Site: brandenburg
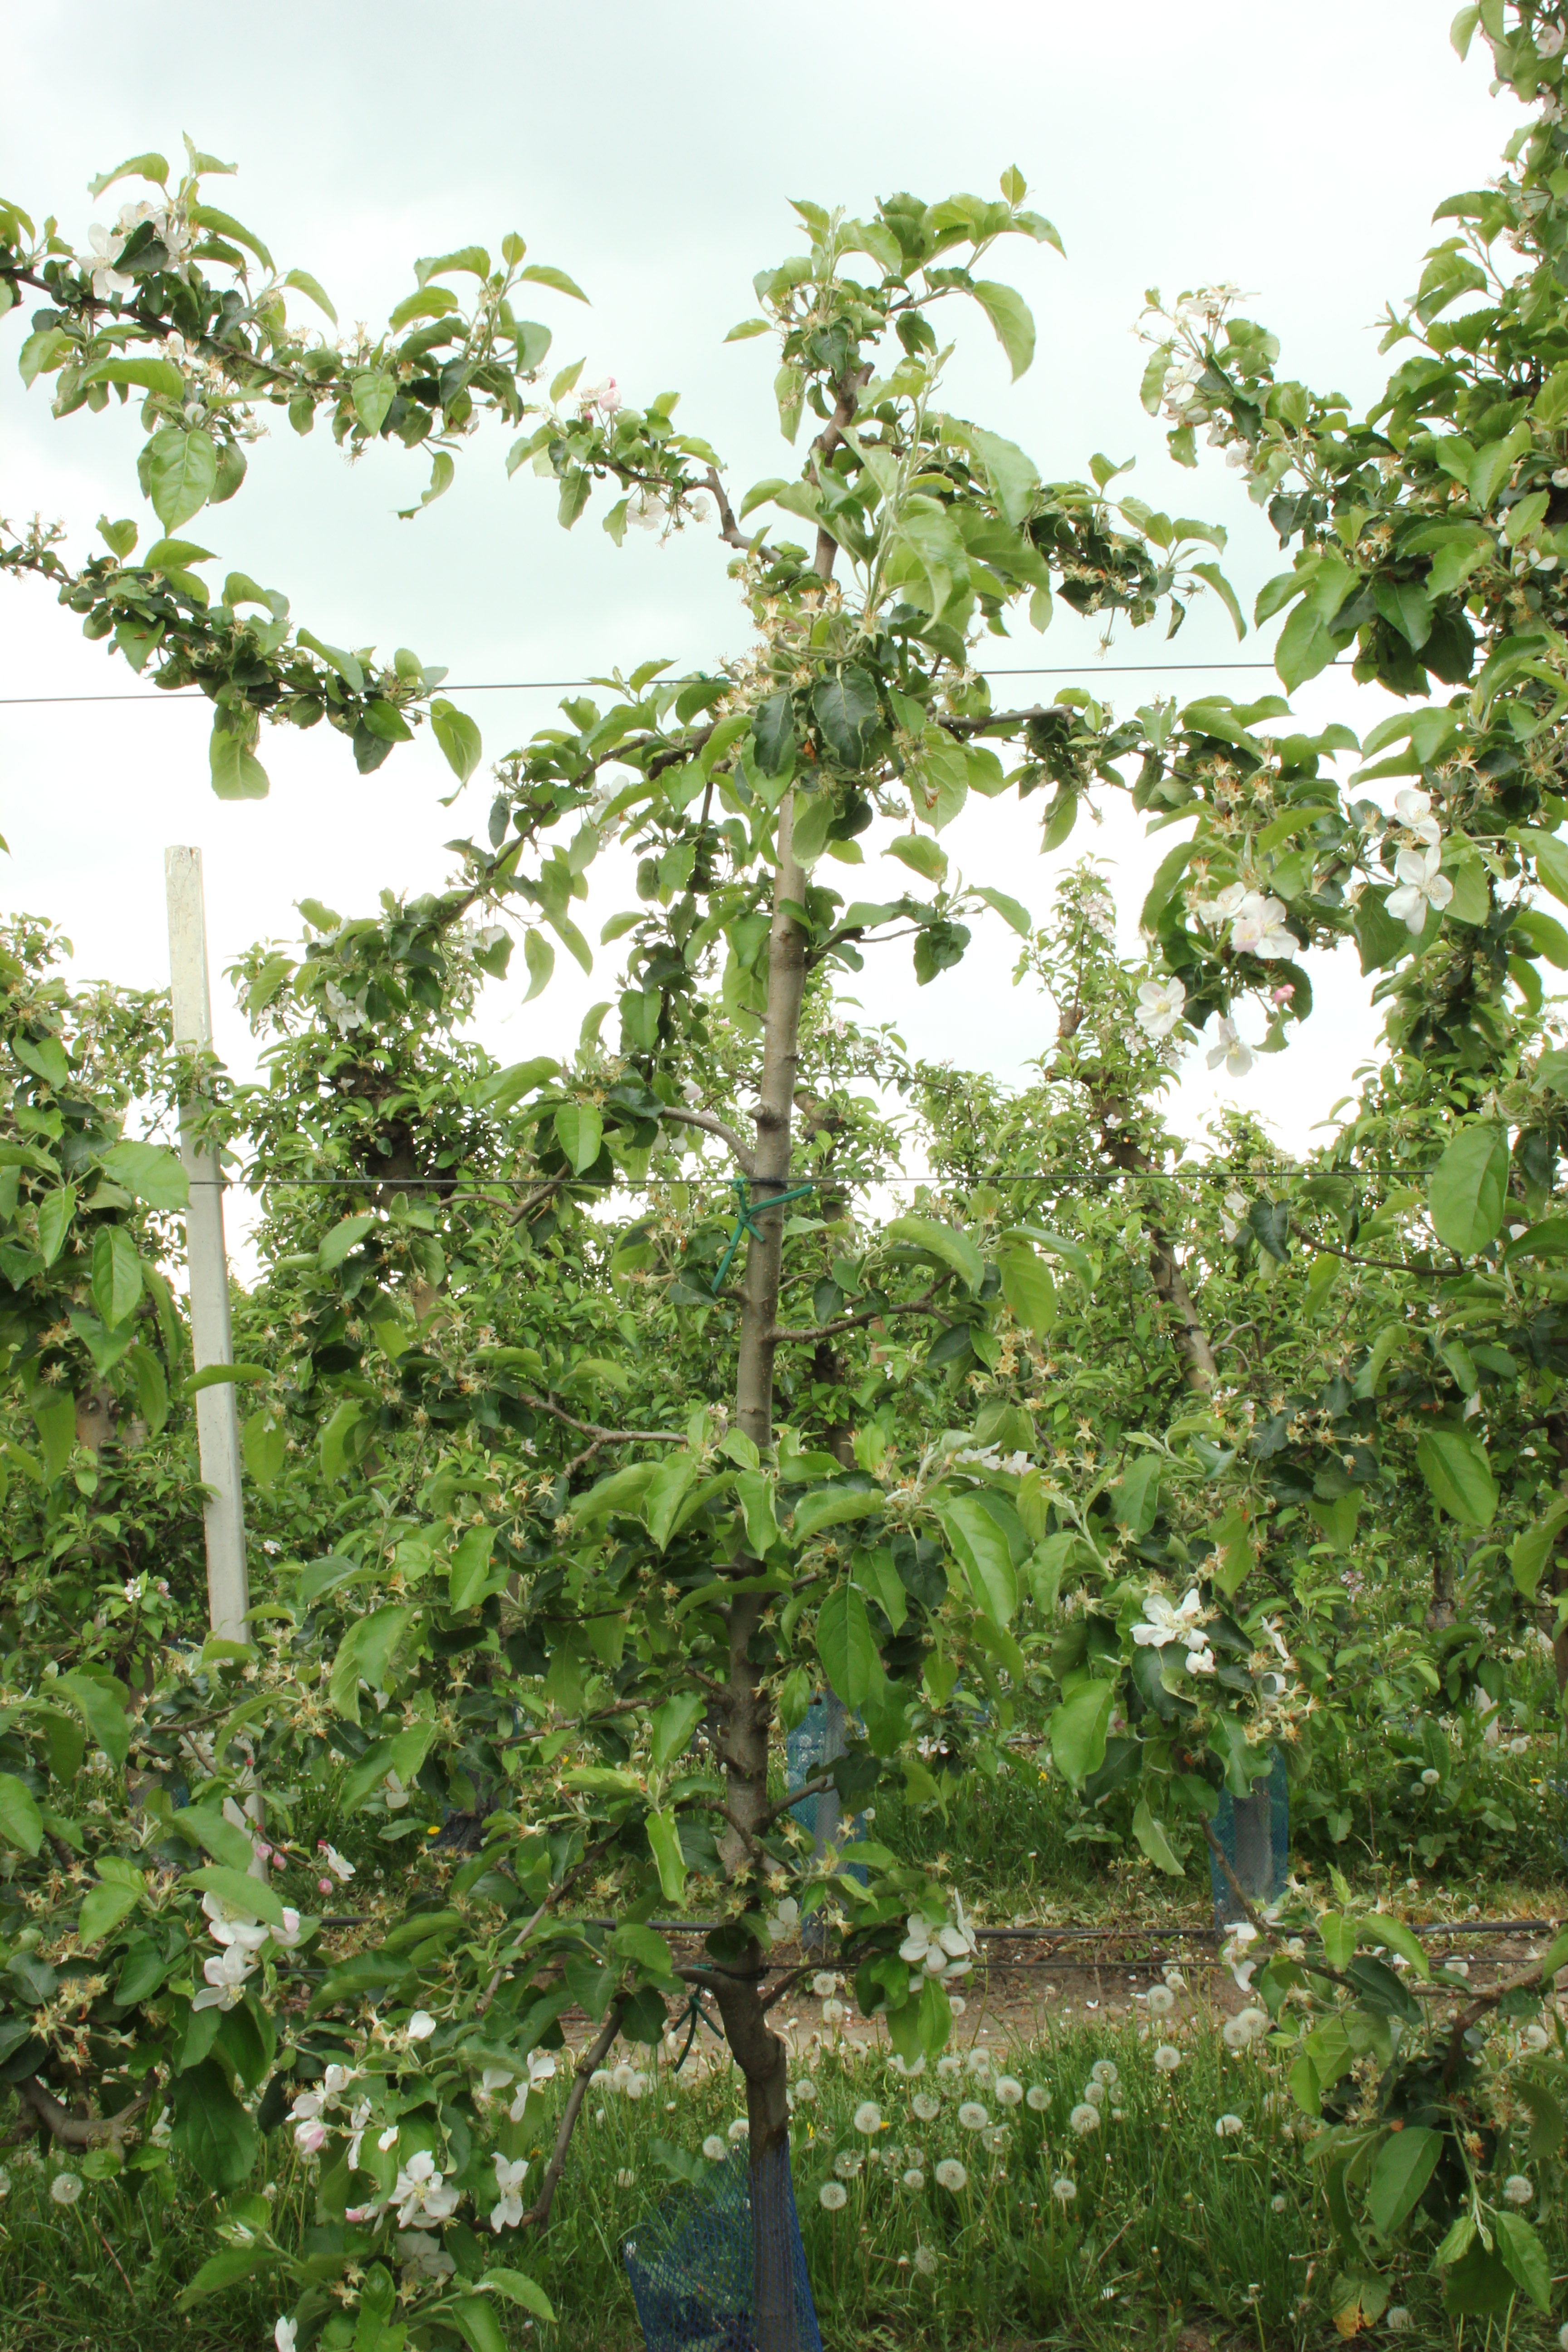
Growth stage (BBCH 67): Flowering